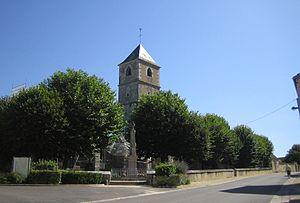
Joux-la-Ville est une commune française située dans le département de l'Yonne en région Bourgogne-Franche-Comté.